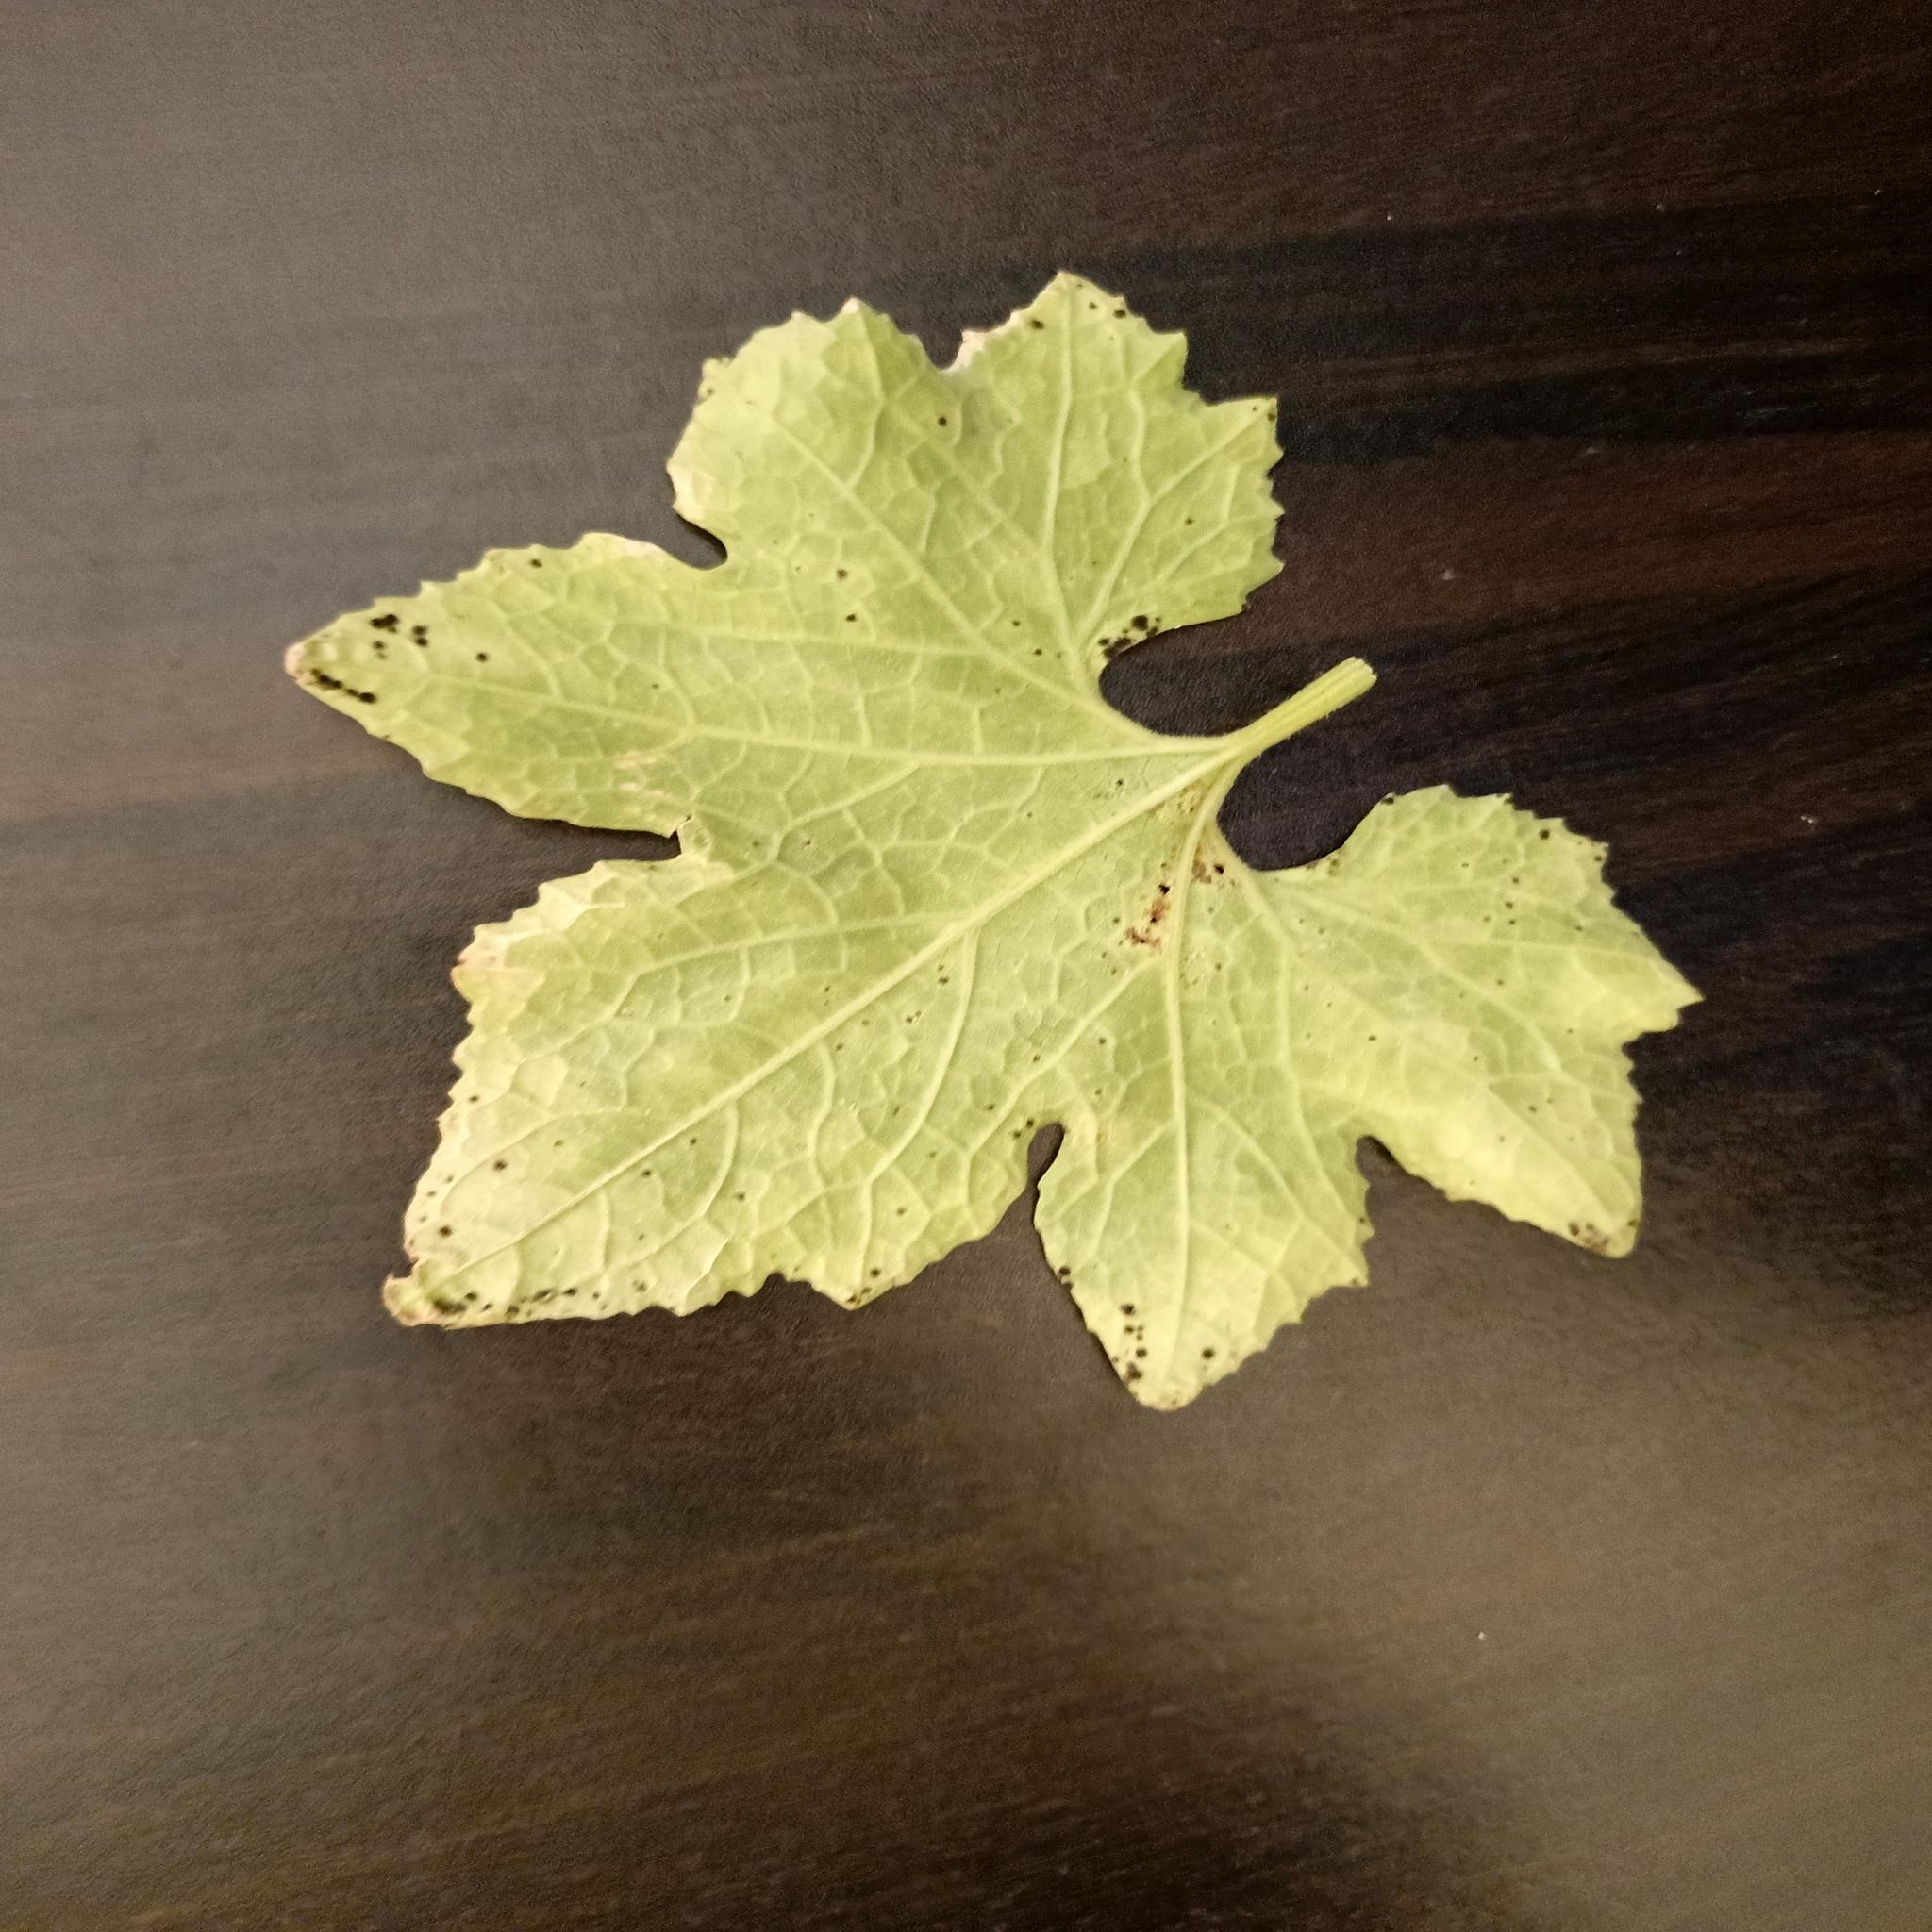
Label: Downy mildew